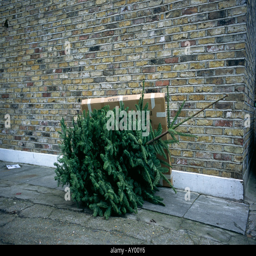
christmas tree discarded on the street